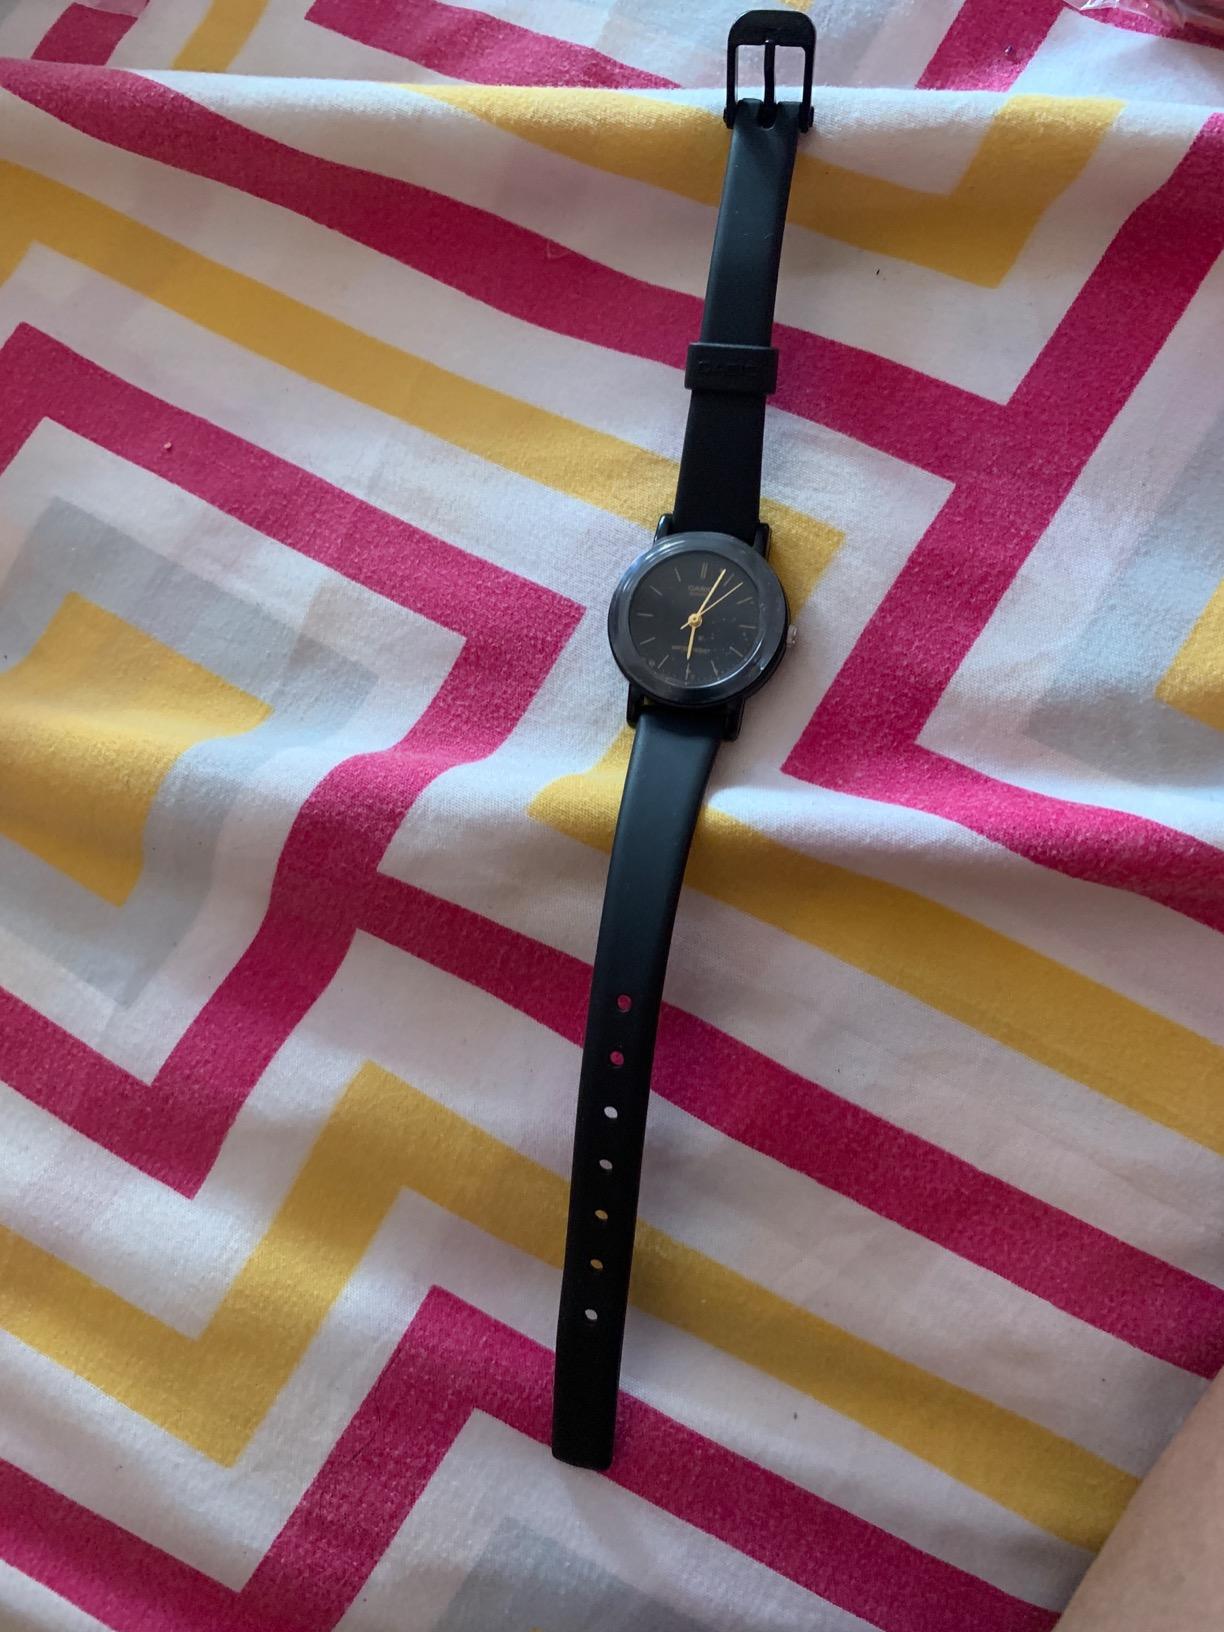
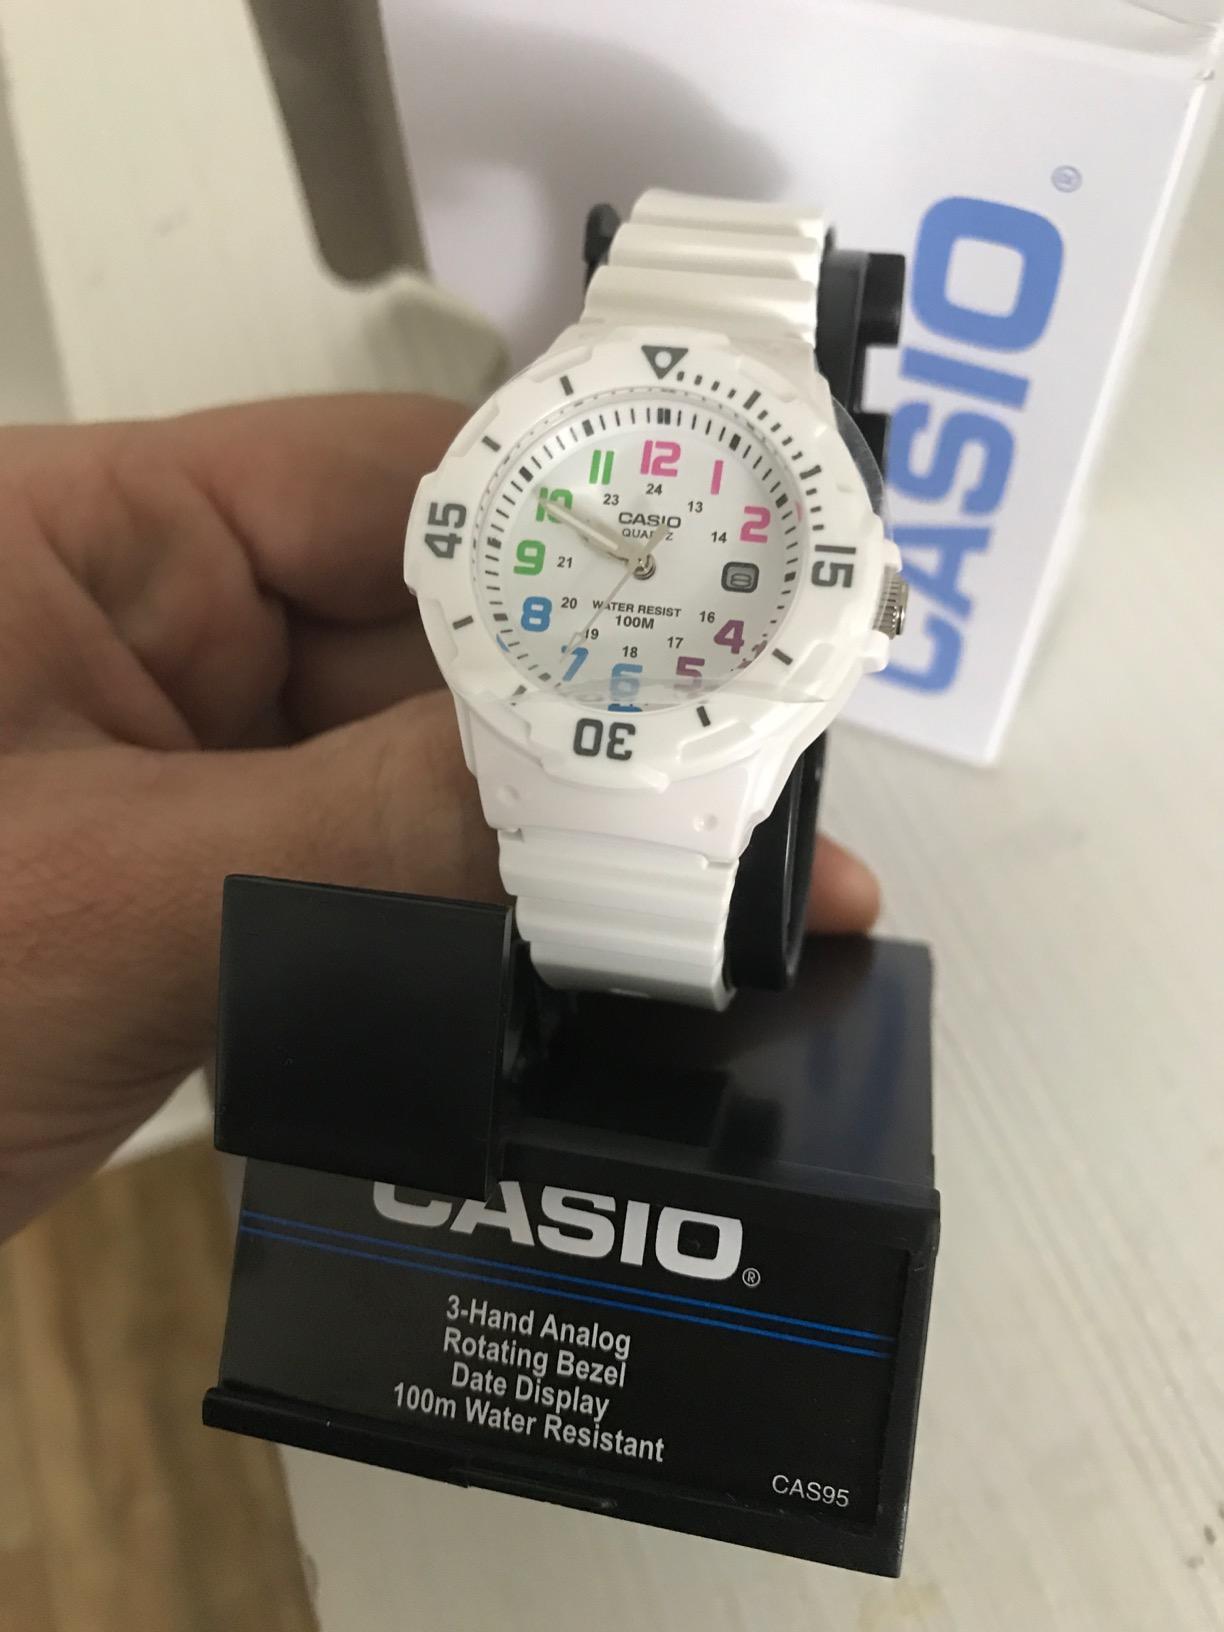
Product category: accessories_watch
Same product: no